Old Jefferson Parish Courthouse

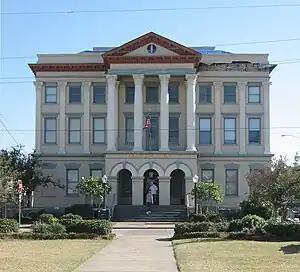
The building in 2005

The Old Jefferson Parish Courthouse is a historic three-story building in Gretna, Louisiana. It was designed in the Renaissance Revival style by architect R.S. Soule, and built in 1907. It was the parish courthouse until 1956. It is now the Gretna city hall. It has been listed on the National Register of Historic Places since January 21, 1983.